Roberts Stadium (New Jersey)

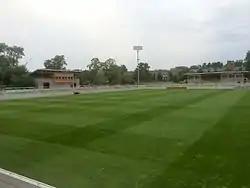
Interior view of the stadium in 2015

Roberts Stadium is a rebuilt 2,356 seat soccer-specific stadium located on the campus of Princeton University in Princeton, New Jersey. It is the home to the Princeton Tigers men's and women's soccer teams.